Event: Nepal Earthquake
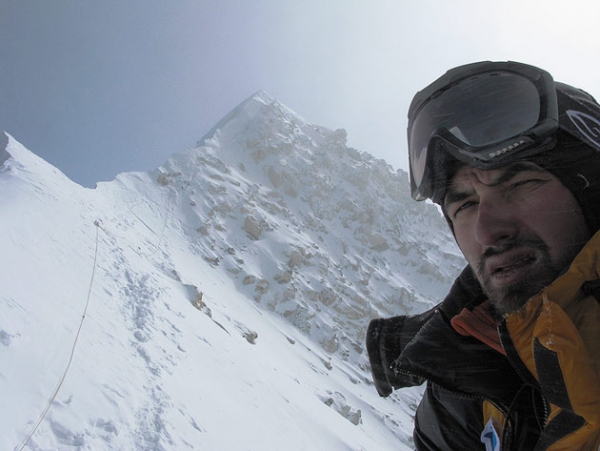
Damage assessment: no_damage